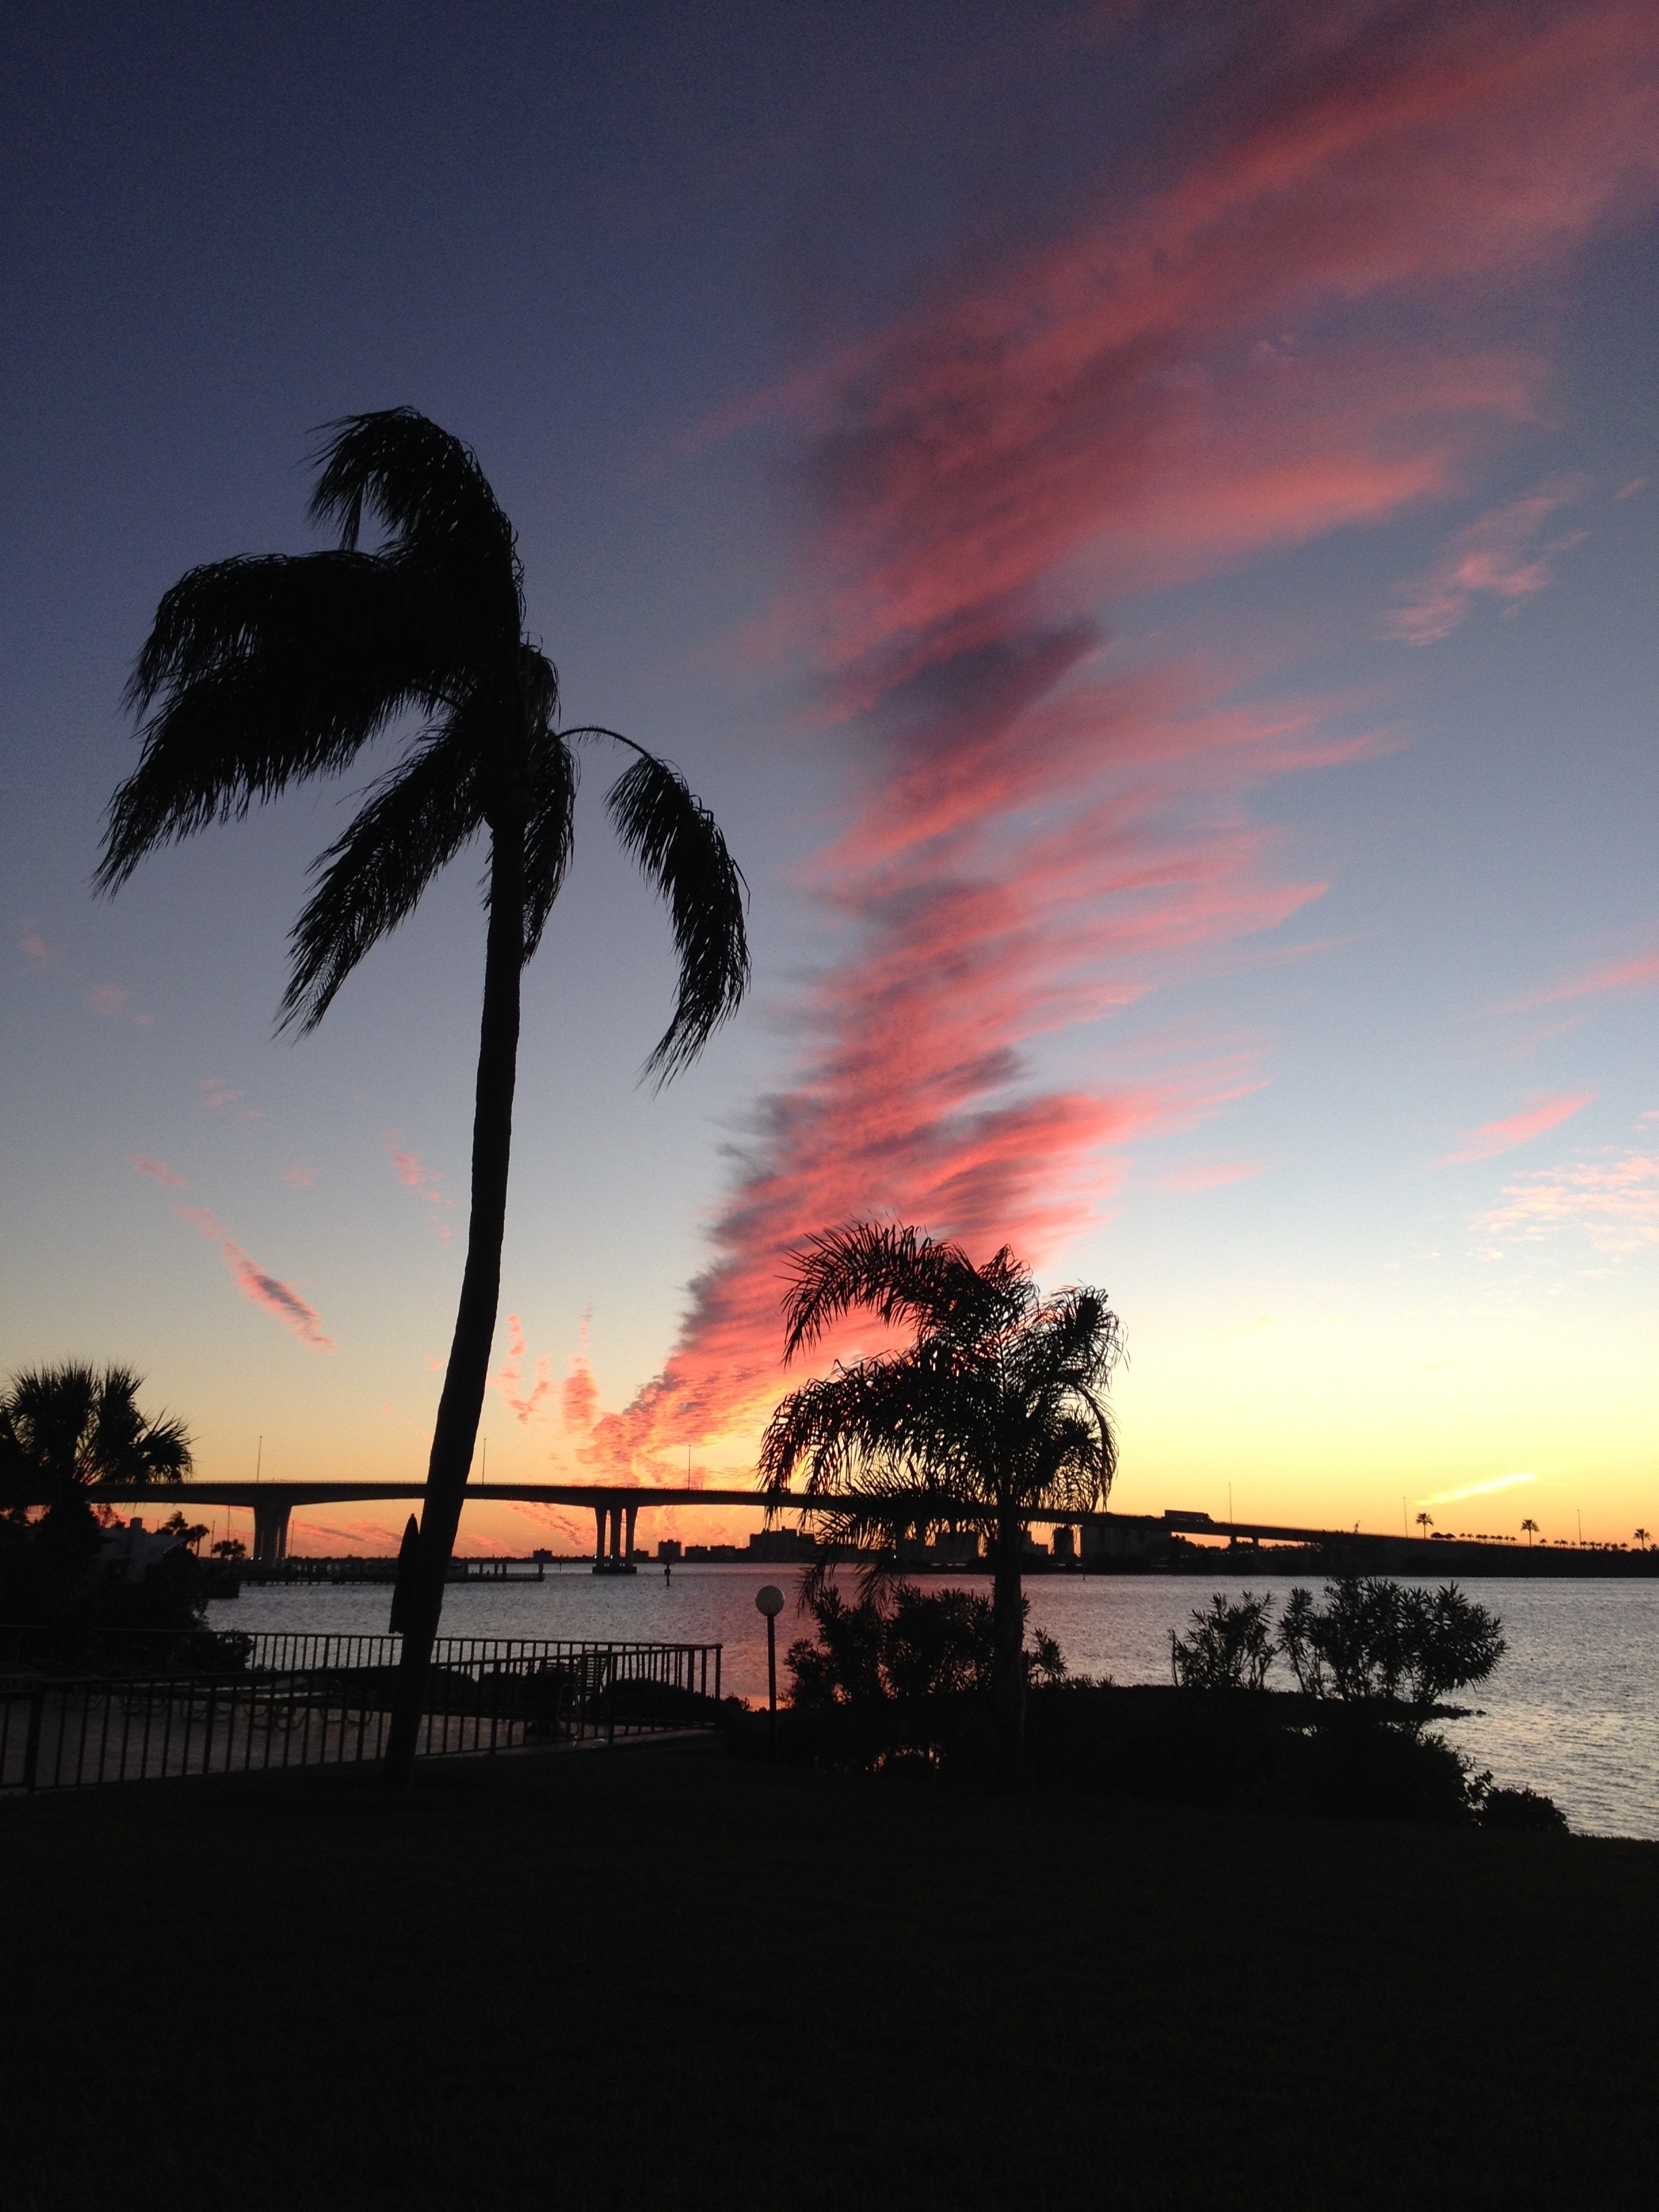
beach, sea, coast, tree, ocean, horizon, silhouette, cloud, sky, sun, sunrise, sunset, sunlight, morning, dawn, dusk, evening, reflection, arecales